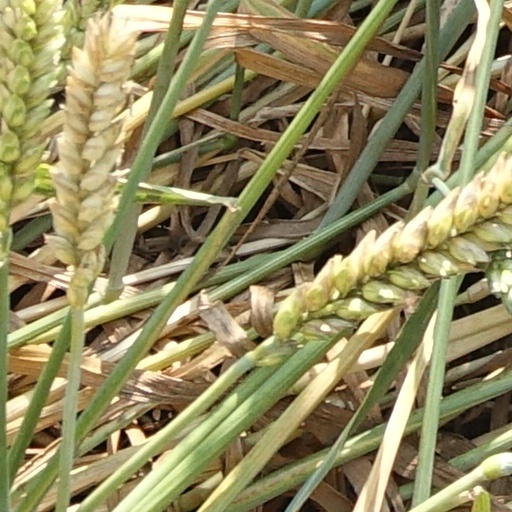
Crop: wheat